John Jackson Smale

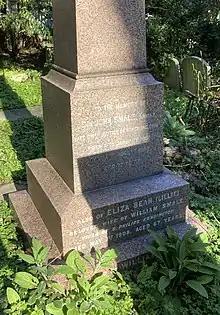
Grave of Sir John Smale in Highgate Cemetery

As Attorney General, Smale was instrumental in bringing about the de-amalgamation of the solicitors' and barristers' professions in Hong Kong. Until his arrival solicitors and barristers had been able to practise without restrictions. Wigs had also not been worn in court. Smale in his first appearance in court wore a wig. Subsequently, he worked for the repeal of the Amalgamation Ordinance that had allowed barristers and solicitors to practise in any capacity. As Chief Justice when admitting barristers he would remind them that they were to act only as barrister. An example can be found in Nicholas John Hannen's admission in 1868.